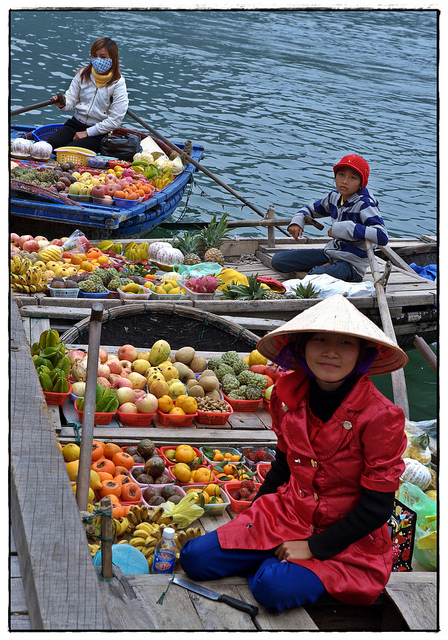
A woman sitting on a boat selling fresh produce.